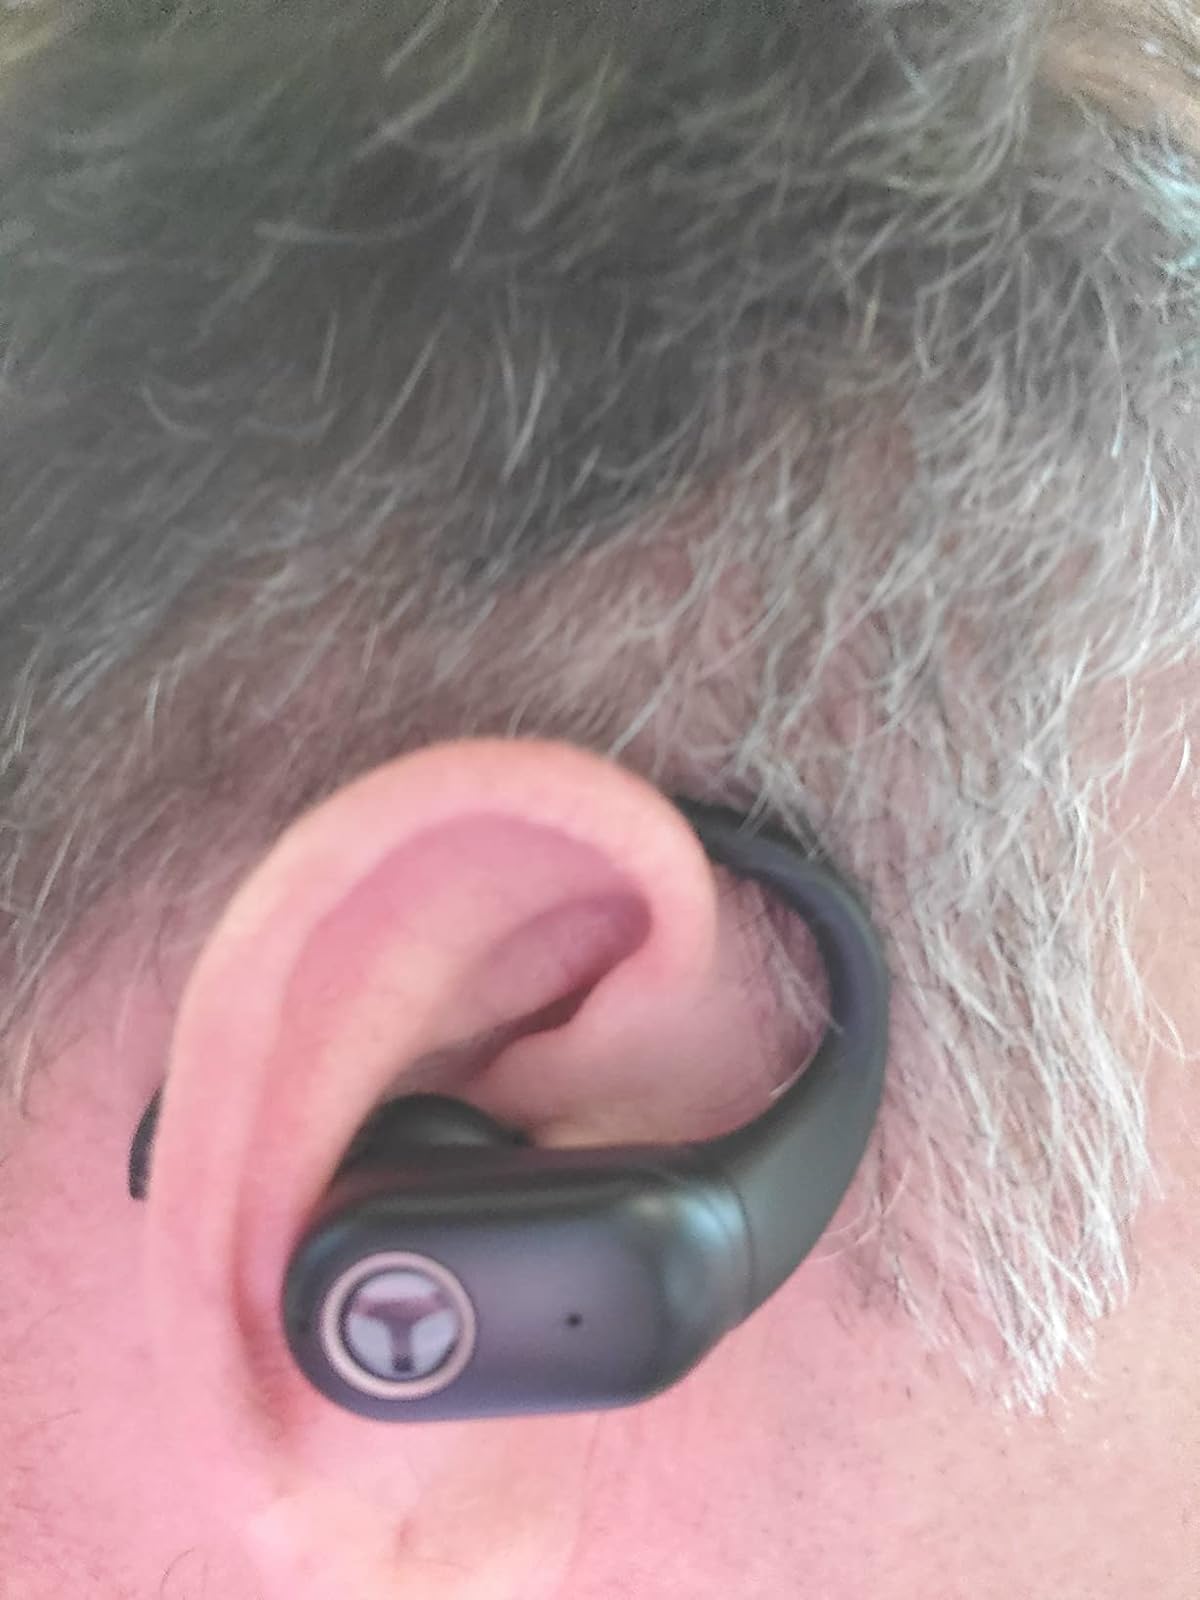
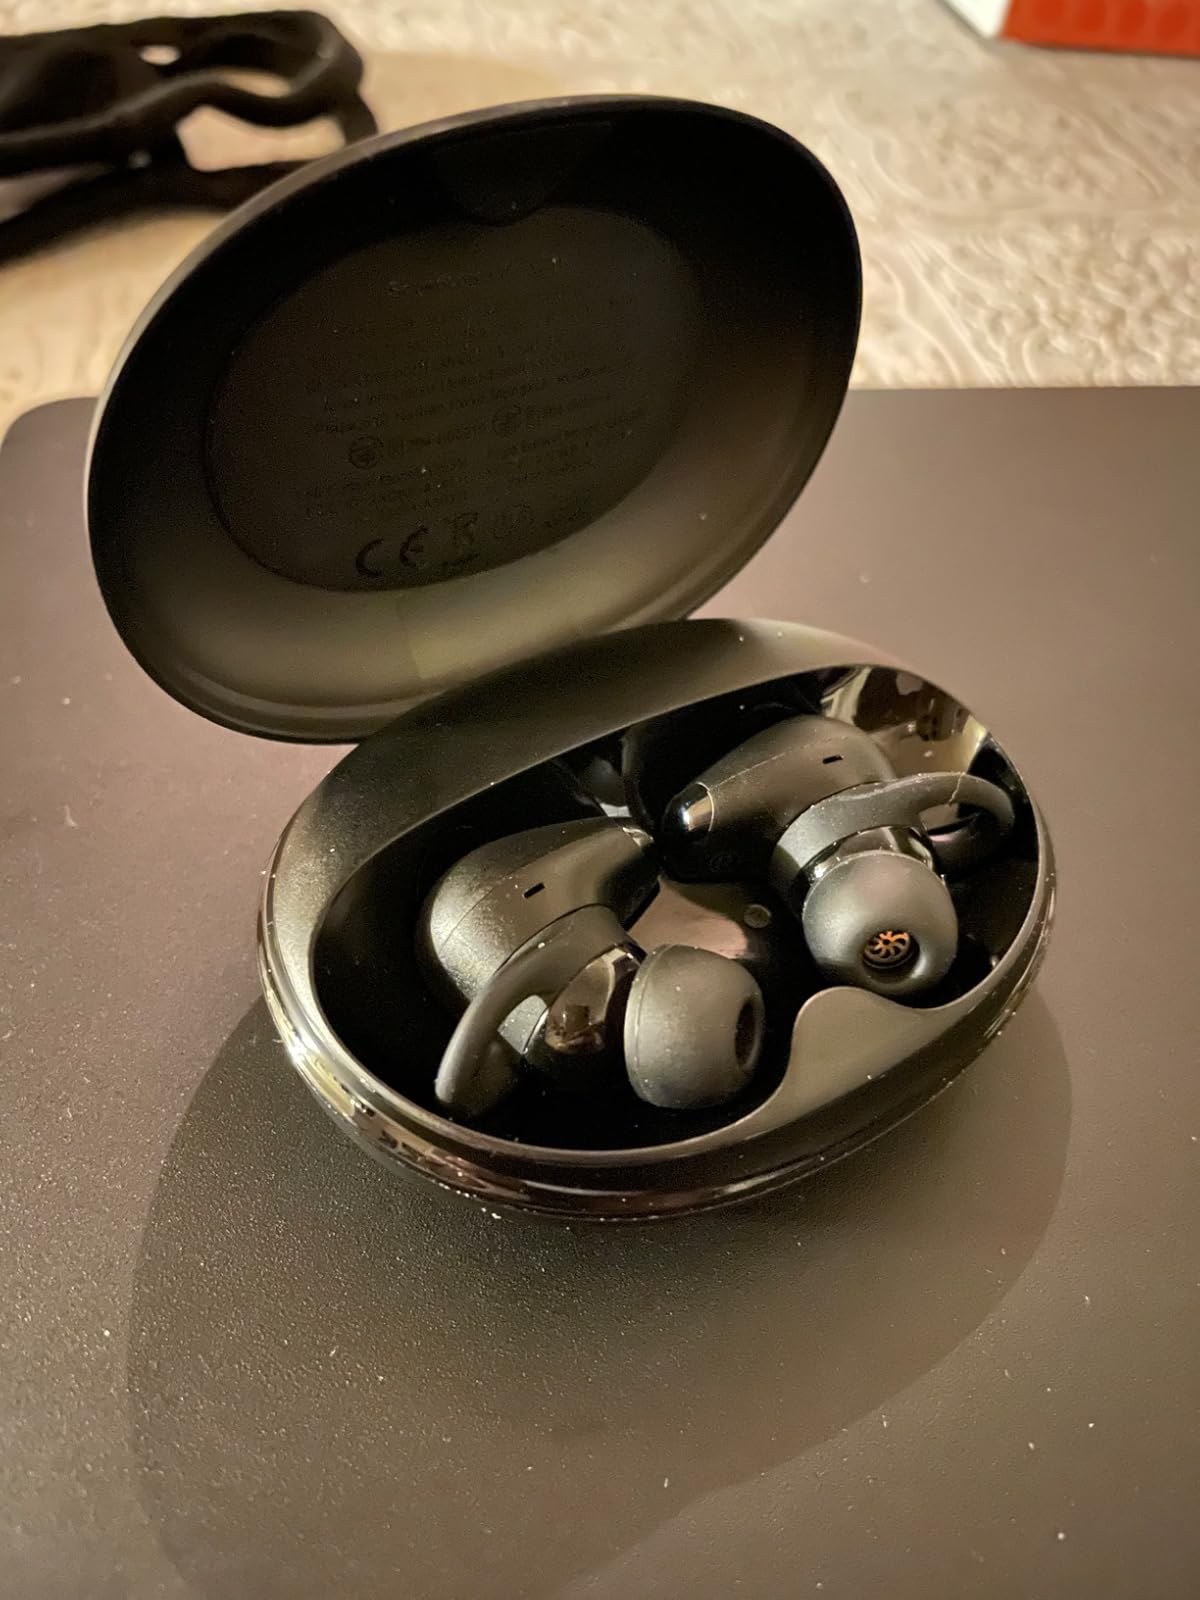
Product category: earbuds
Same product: no